Schuylkill County Bridge No. 113

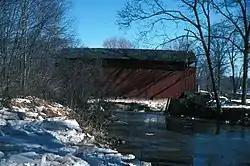

Schuylkill County Bridge No. 113 (also known as Rock Covered Bridge) is a historic wooden covered bridge in Washington Township, Schuylkill County, Pennsylvania. It is a , Burr Truss bridge, constructed about 1875. It crosses Little Swatara Creek east of the village of Rock.